Joshua Wong

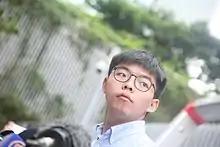
Joshua Wong was banned from the election by the government of Hong Kong on 29 October 2019.

Joshua Wong's release coincided with the ongoing protests against extradition bill. Upon his release, Wong criticised the oppression of protesters by the Hong Kong police, and the extradition draft law as pro-Beijing and called for the Chief Executive of Hong Kong Carrie Lam to resign.